Answer in natural language. Which object is closer to black glossy countertop, irregular black plastic garbage or Window? Choose between the following options: Window or irregular black plastic garbage
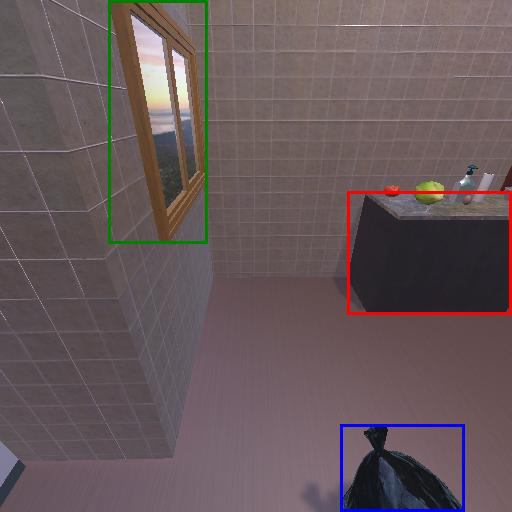
<answer>irregular black plastic garbage</answer>